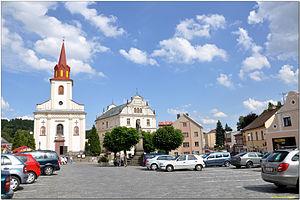
Nová Paka est une ville du district de Jičín, dans la région de Hradec Králové, en Tchéquie. Sa population s'élevait à 9 128 habitants en 2018.